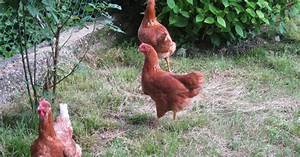
Label: chicken